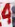
Number: 4